Goniobranchus fidelis

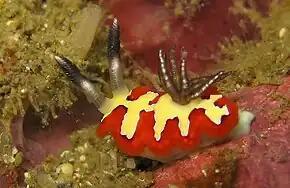
"Goniobranchus fidelis". Posterior to the right.

"Goniobranchus fidelis" can reach more than in length. The foot of the animal is cream in color; it is elongate and is almost covered by the edges of the wide mantle. The more central part of the mantle has a creamy-white area with scalloped edges, whereas the entire wide margin of the mantle is orange or red. Where the two differently coloured areas meet, there is a burgundy-colored border which varies in width from one animal to the other.